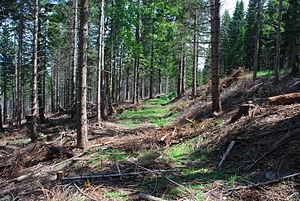
La fragmentation des forêts désigne toutes les formes de fragmentation des habitats naturels forestiers.